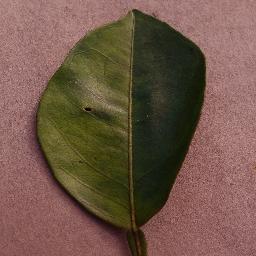
Label: Orange___Haunglongbing_(Citrus_greening)